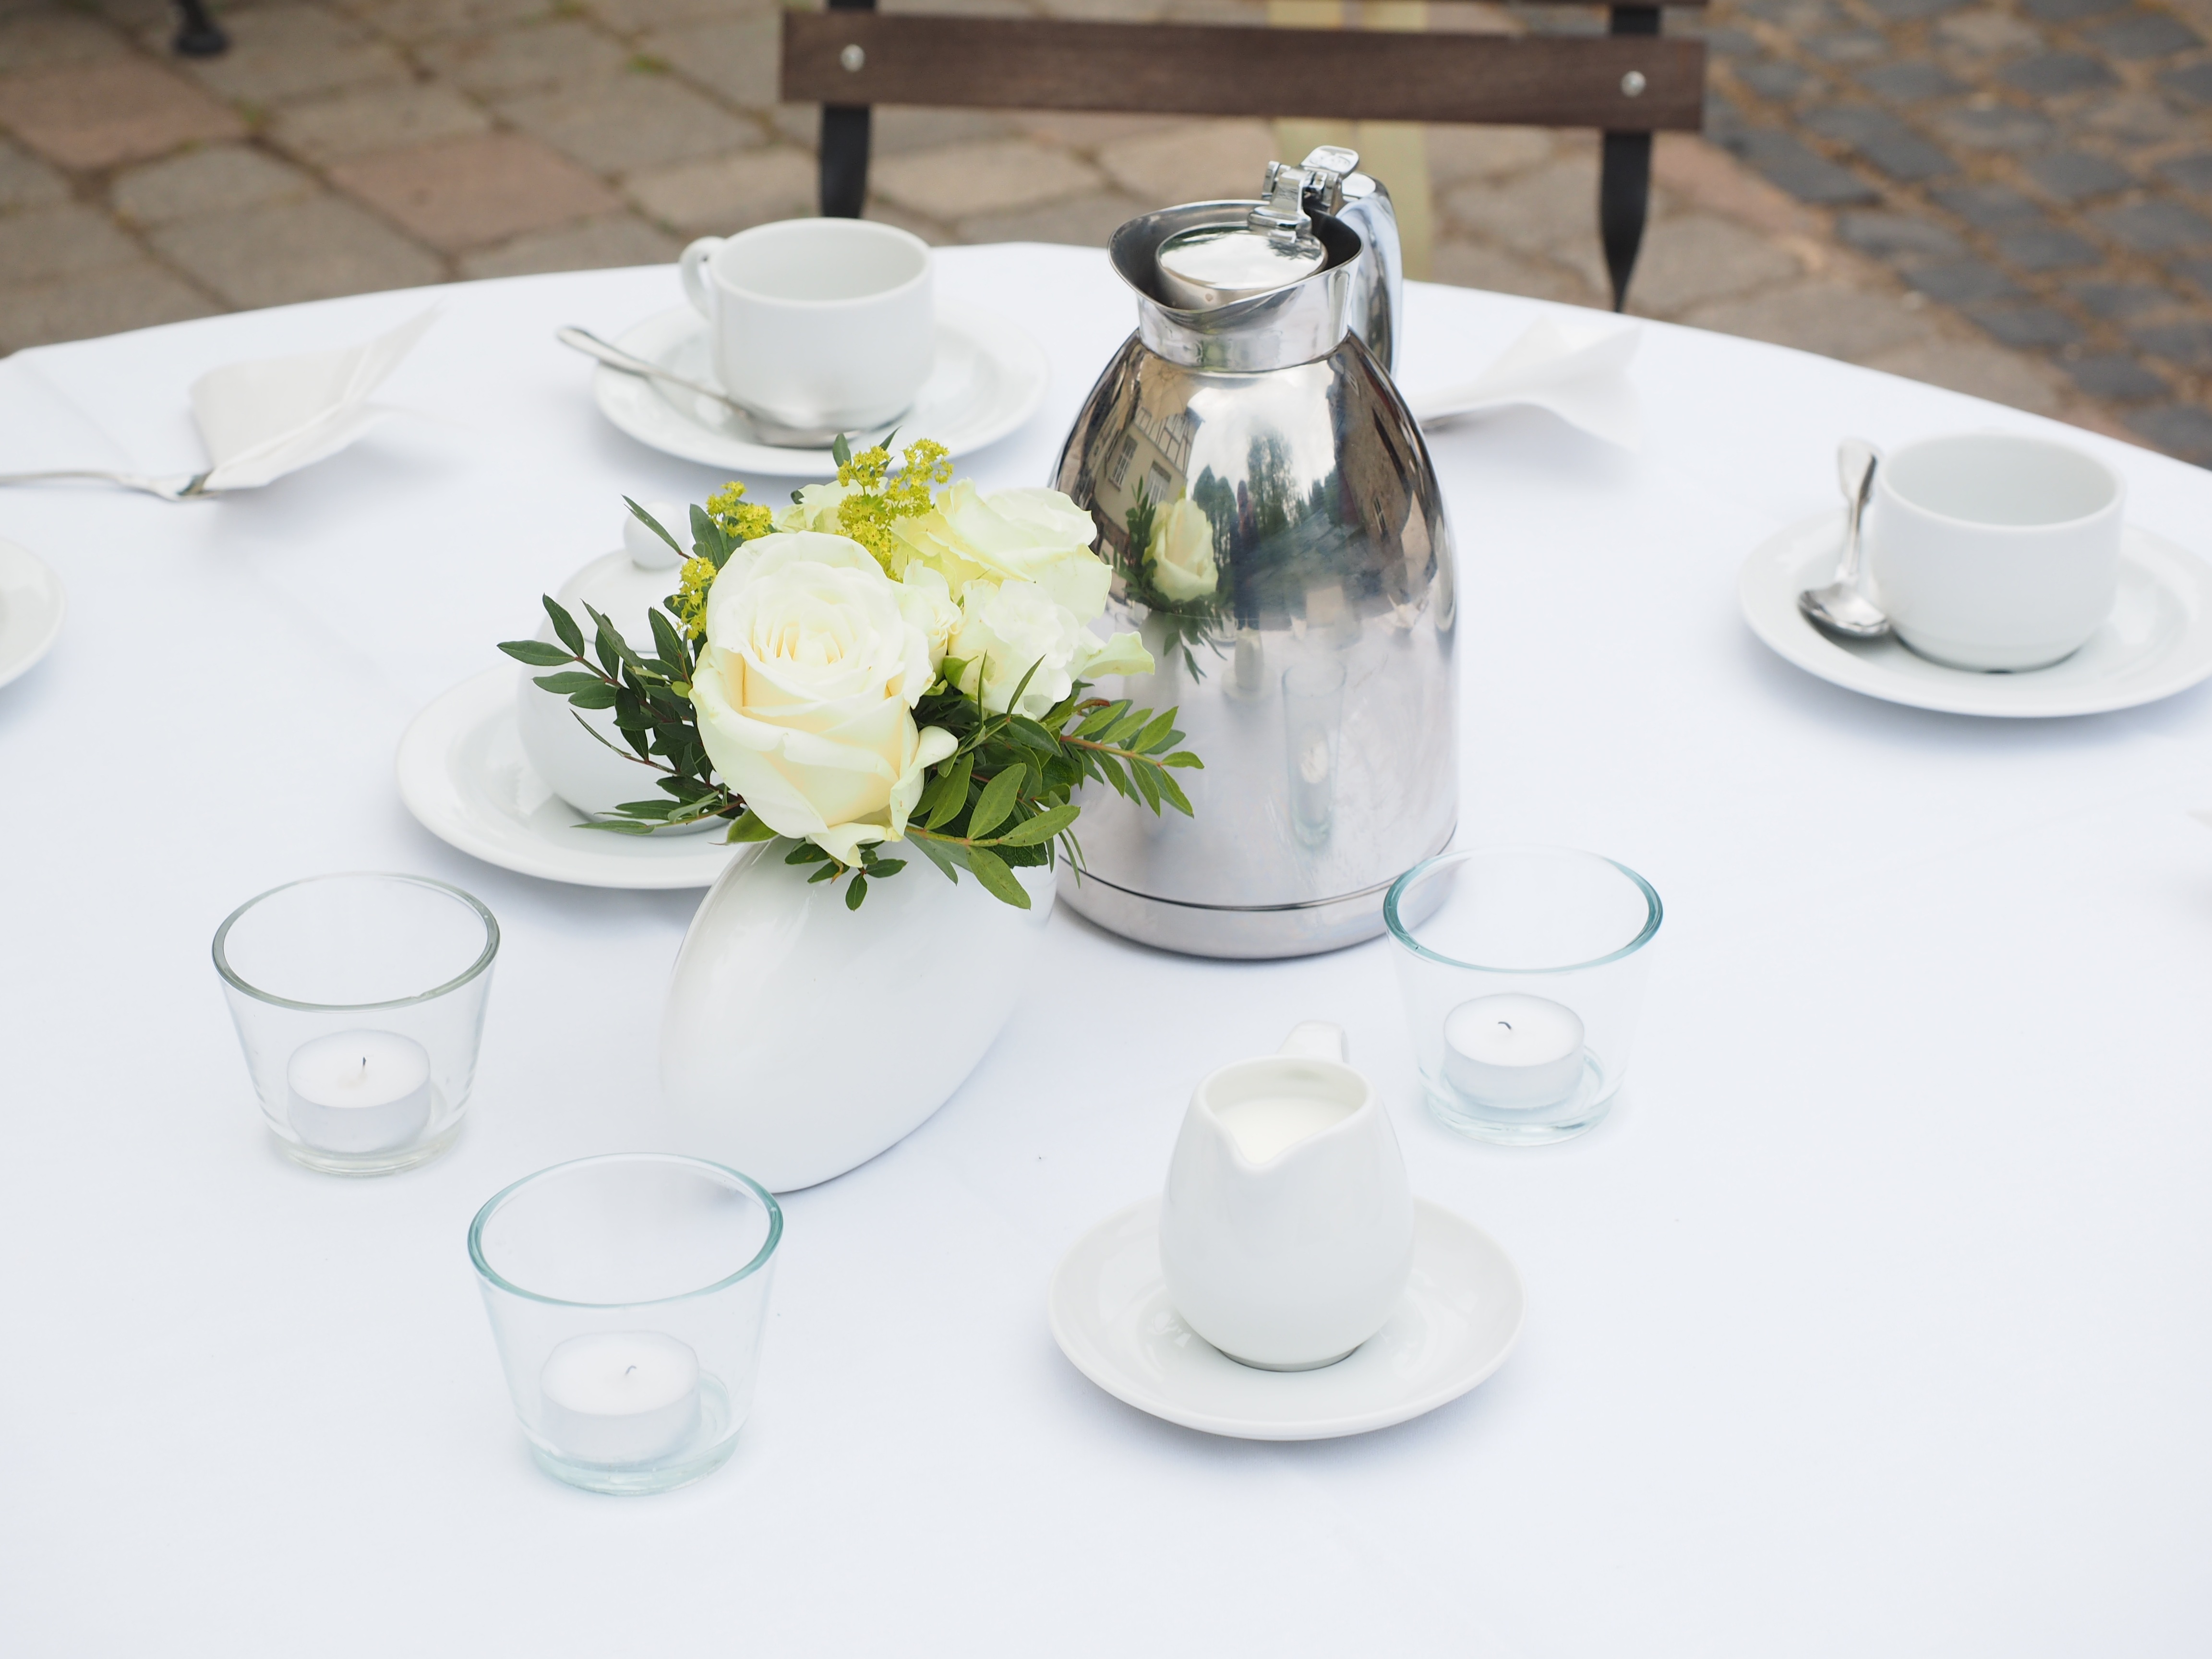
table, decoration, meal, covered, wedding, material, tablecloth, porcelain, wedding table, wedding decoration